South Carolina in the civil rights movement

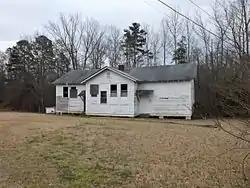
A former black school in Rock Hill, South Carolina, commonly referred to as Rosenwald schools. These schools were typically small, dilapidated, and housed students from multiple ages.

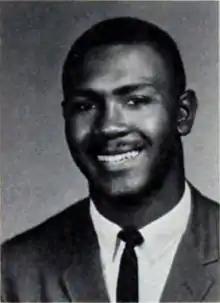
Harvey Gantt was the first African-American student enrolled at Clemson University. He later became the Mayor of Charlotte, North Carolina.

In 1951, Governor James F. Byrnes, supporting the "separate but equal" doctrine required by the "Plessy v. Ferguson" (1896) decision, proposed a three percent sales tax increase to fund black schools. Byrnes sought to improve black schools to prevent desegregation, and these school improvements were often colloquially regarded to as "equalization schools". In 1952, the United States District Court for the District of South Carolina heard the "Briggs v. Elliott" case, which argued that unequal schools caused by segregation in Summerton violated African-American children's Fourteenth Amendment right to equal protection under the law. The court ultimately ruled that unequal schools were unconstitutional, but stopped short of requiring schools to integrate. The court in the case of "Briggs v. Elliot" delivered a verdict that was almost identical to "Plessy v. Ferguson" in that it provided for legalized segregated facilities based on race so long as the separate facilities were equal. The families of the African-American children in Summerton appealed, and "Briggs v. Elliot" was the first of five cases to be combined into "Brown v. Board of Education" (1954), which required the desegregation of schools nationwide. By 1964, South Carolina's 37 Roman Catholic schools desegregated. Desegregation of public schools began in August 1964, though some schools were still segregated into the early 1970s.